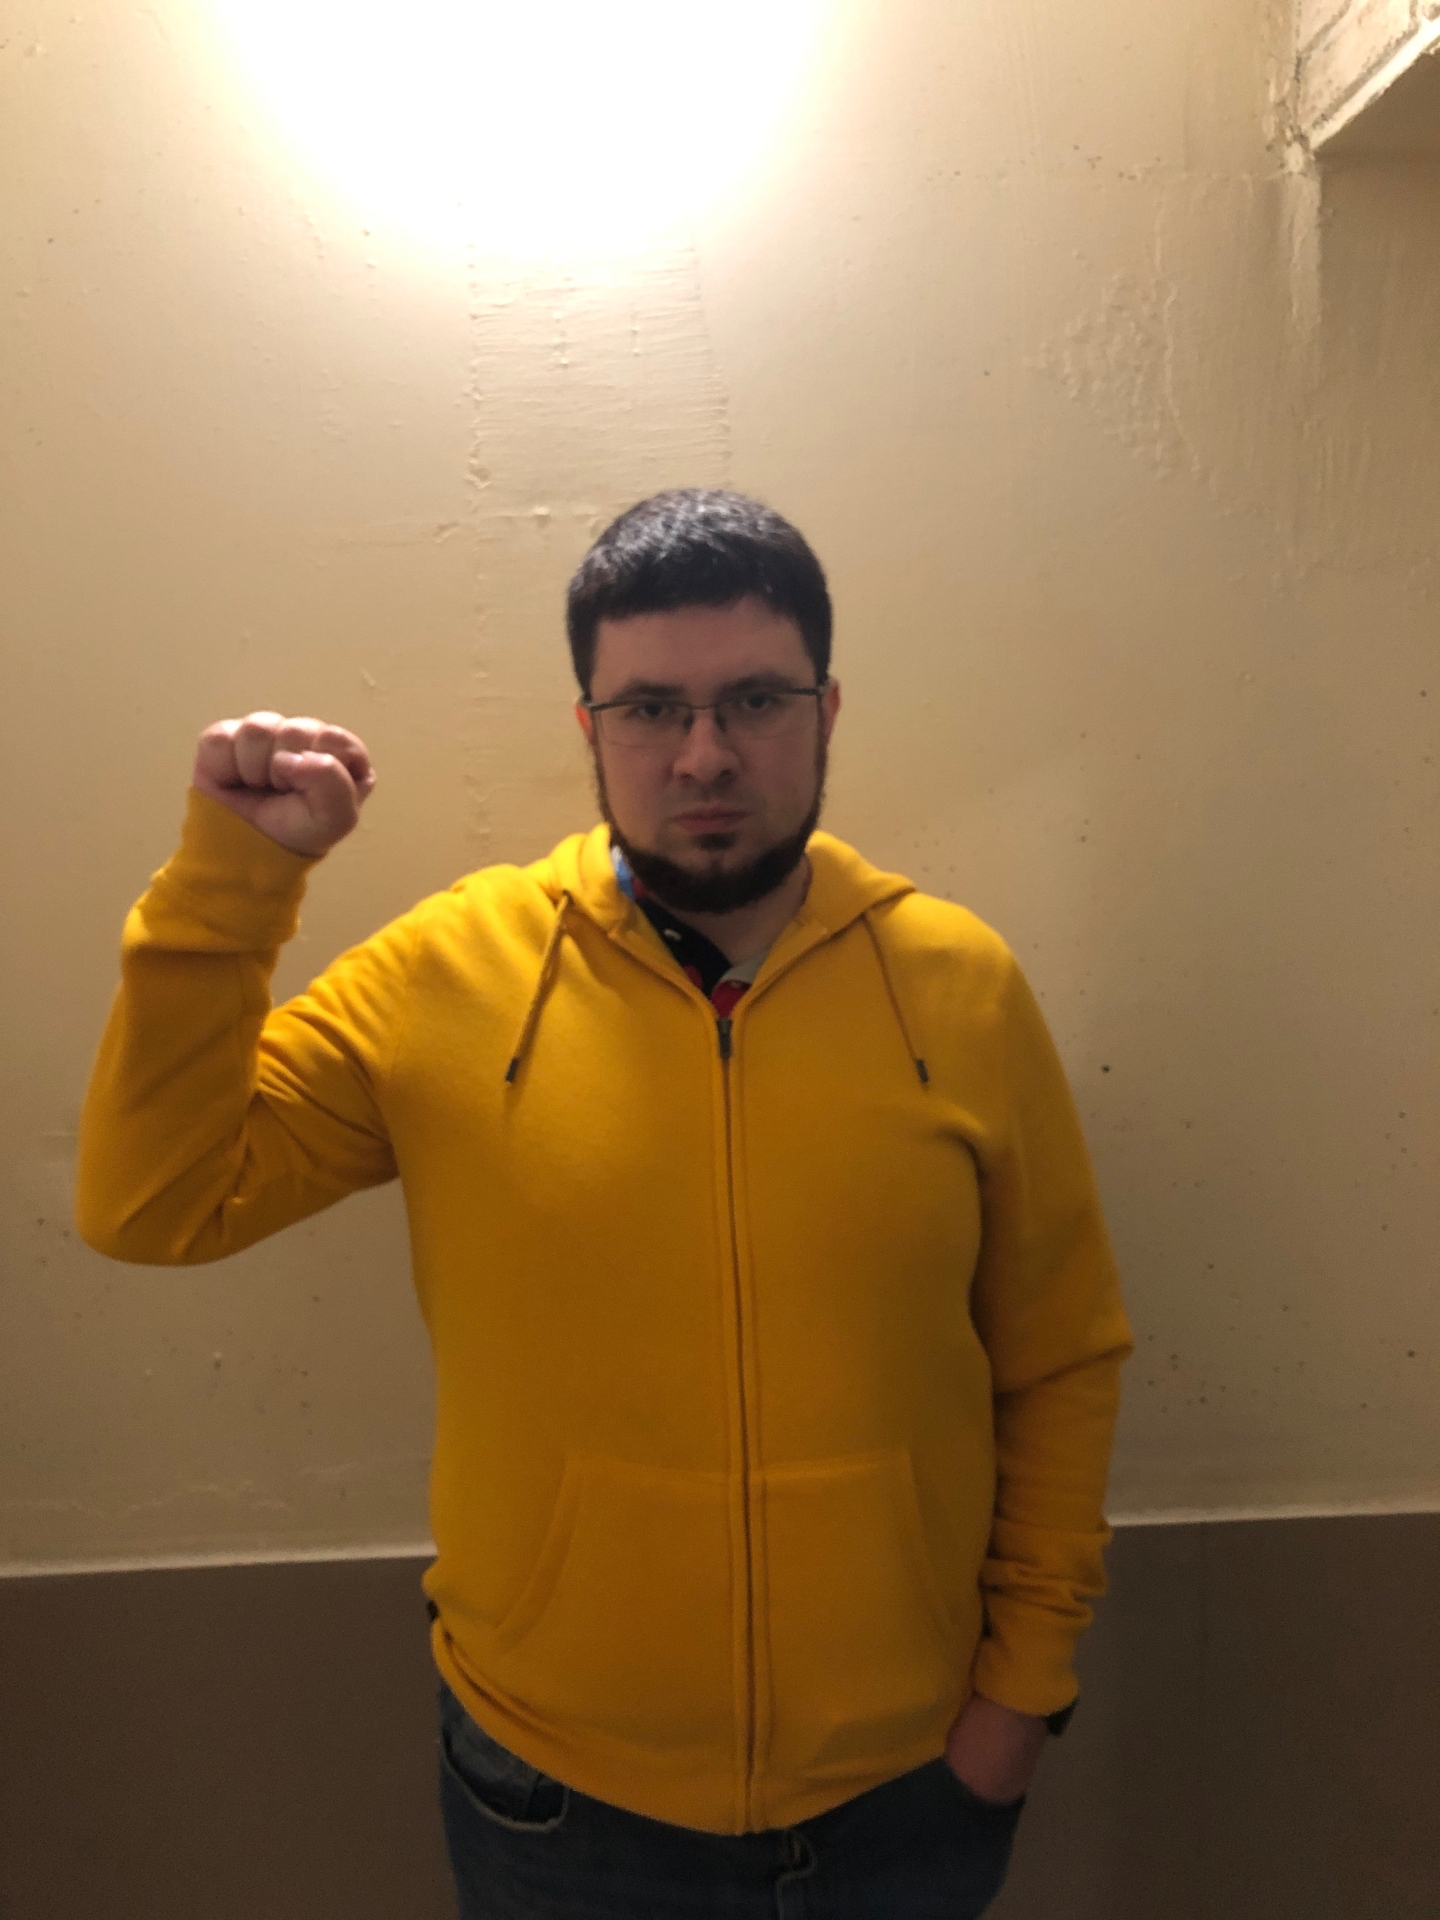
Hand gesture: fist